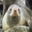
Label: seal